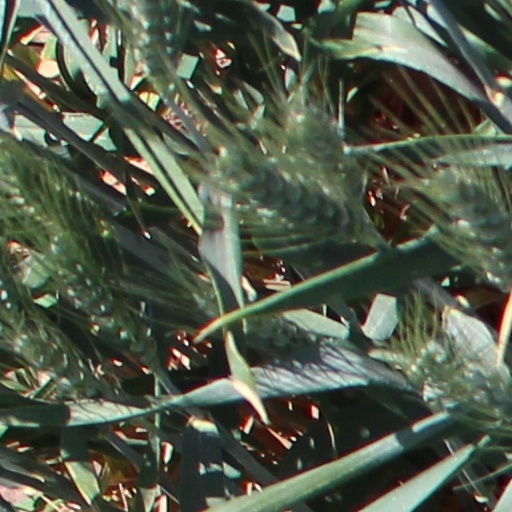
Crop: wheat